Dmitry Fofonov

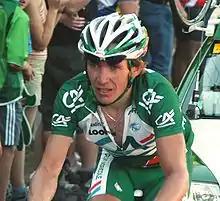
Fofonov at the 2007 Tour de France

Dmitry Fofonov (born 15 August 1976 in Almaty) is a former Kazakh professional road bicycle racer who was fired from UCI ProTeam Crédit Agricole for doping.